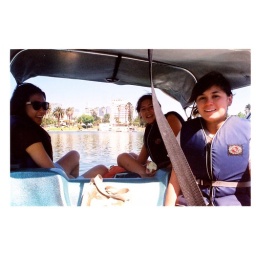
macarthur lake park. ancient fish and plastic bags in the water